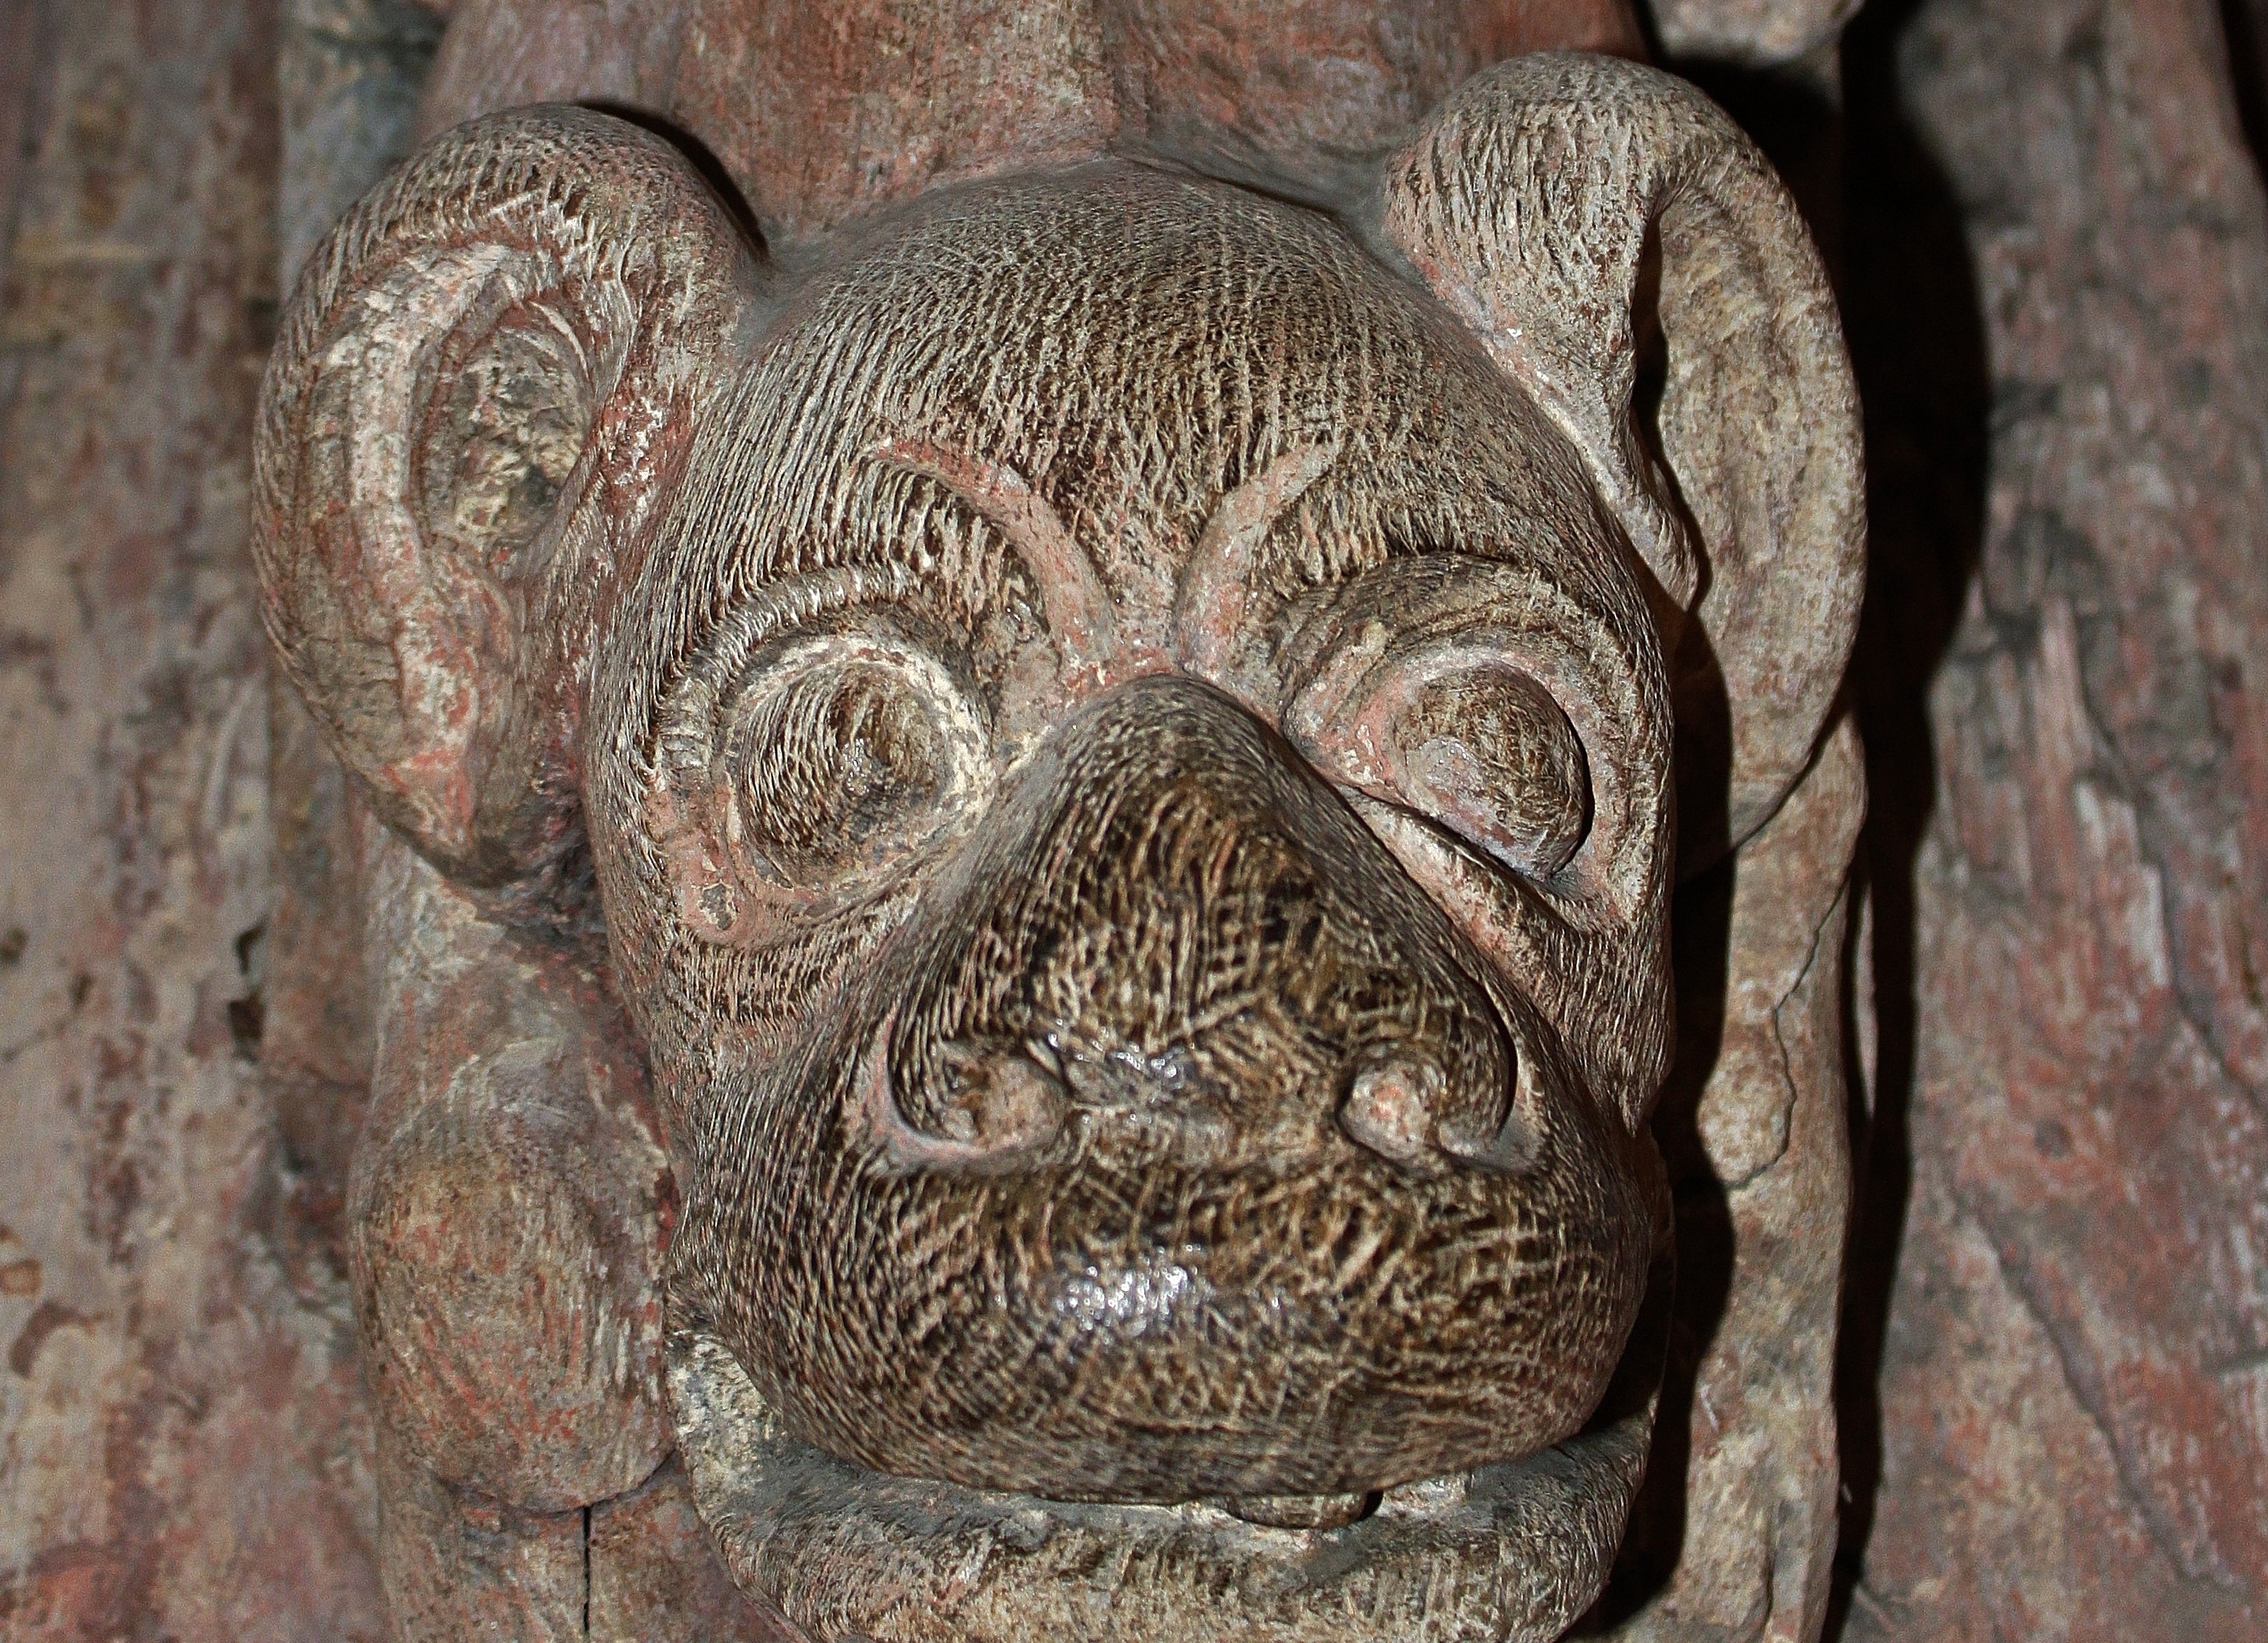
monument, statue, gargoyle, sculpture, art, fantastic, temple, head, detail, carving, relief, wood carving, stone carving, ancient history